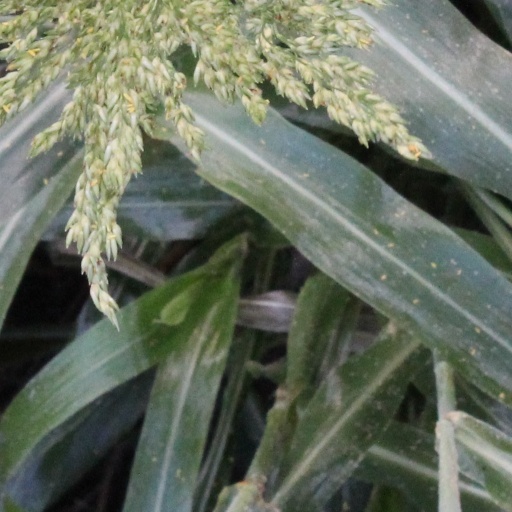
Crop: sorghum